Cologne–Aachen high-speed railway

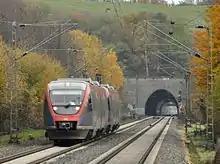
Bombardier Talent of Euregiobahn leaves Eilendorf Tunnel

Due to the changes in the route as a result of the railway dispute, Stolberg Hauptbahnhof was built in 1841, not in the centre of the city of Stolberg, but three kilometres north of Stolberg in what was then part of Eschweiler. Due to the location outside the centre of the town at line-km 60.3, there were large open areas that made it possible to develop Stolberg Hauptbahnhof into a railway junction. The Mönchengladbach–Stolberg, Stolberg–Walheim, Stolberg–Herzogenrath lines and the now closed Stolberg–Münsterbusch and Stolberg–Kohlscheid lines were built by 1900, all starting from Stolberg Hauptbahnhof. The entrance building was completed in 1888. Due to its location at the divergence of the Cologne–Aachen and the Stolberg–Walheim lines, Stolberg Hbf is a wedge-shaped station (Keilbahnhof). Freight tracks were built to the west, south and east of the station, which in the meantime were connected to each other by a connecting railway that used a bridge structure. A locomotive depot with a roundhouse was built south of the station. Of these facilities, only the freight tracks east of the station are still used today.